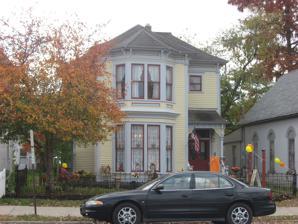
Building: William H. Hull House
Country: United States of America
Year built: 1887
Historic house in Illinois, United States United States historic place William H. Hull House U.S. National Register of Historic Places Show map of Illinois Show map of the United States Location 1517 Walnut St., Murphysboro, Illinois Coordinates 37°45′51″N 89°20′25″W / 37.76417°N 89.34028°W / 37.76417; -89.34028 Area less than one acre Built 1887 ( 1887 ) Architectural style Italianate NRHP reference No. 05001602 Added to NRHP February 1, 2006 The William H. Hull House is a historic house located at 1517 Walnut St. in Murphysboro , Illinois . The house was built in 1887 for William H. Hull, a significant local businessman and politician. The house is designed in an asymmetrical Italianate pattern. The front facade of the house features a three-sided projecting bay topped by a half-hipped roof. The main entrance is located to the side of the bay in a porch supported by chamfered columns with decorative brackets . The cornice of the house features a patterned molding divided by ornamental brackets. The house's roof has a cross-hipped design with flared eaves . The house was added to the National Register of Historic Places on February 1, 2006. References